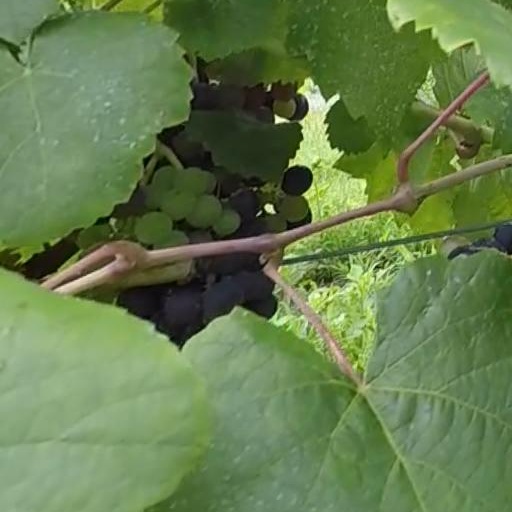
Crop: grape